Volcanism on Mars

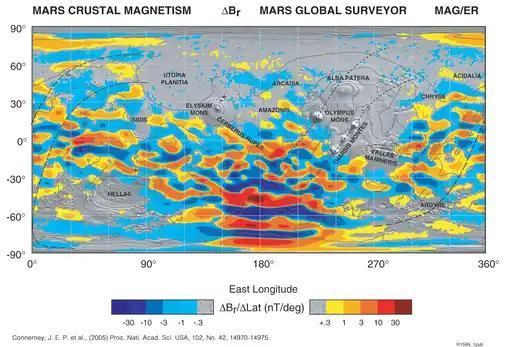
Mars crustal magnetism

Tectonic boundaries have been discovered on Mars. Valles Marineris is a horizontally sliding tectonic boundary that divides two major partial or complete plates of Mars. The recent finding suggests that Mars is geologically active with occurrences in the millions of years.